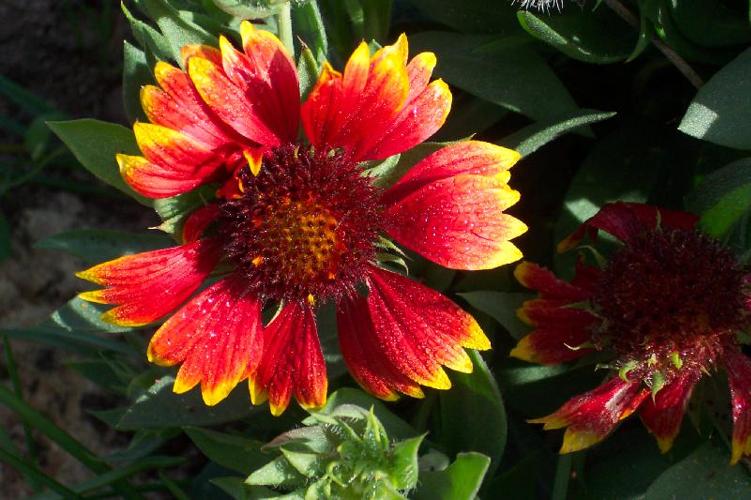
Label: blanket flower